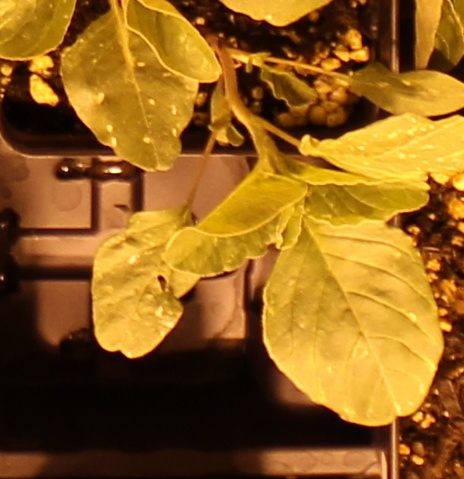
Label: Redroot Pigweed